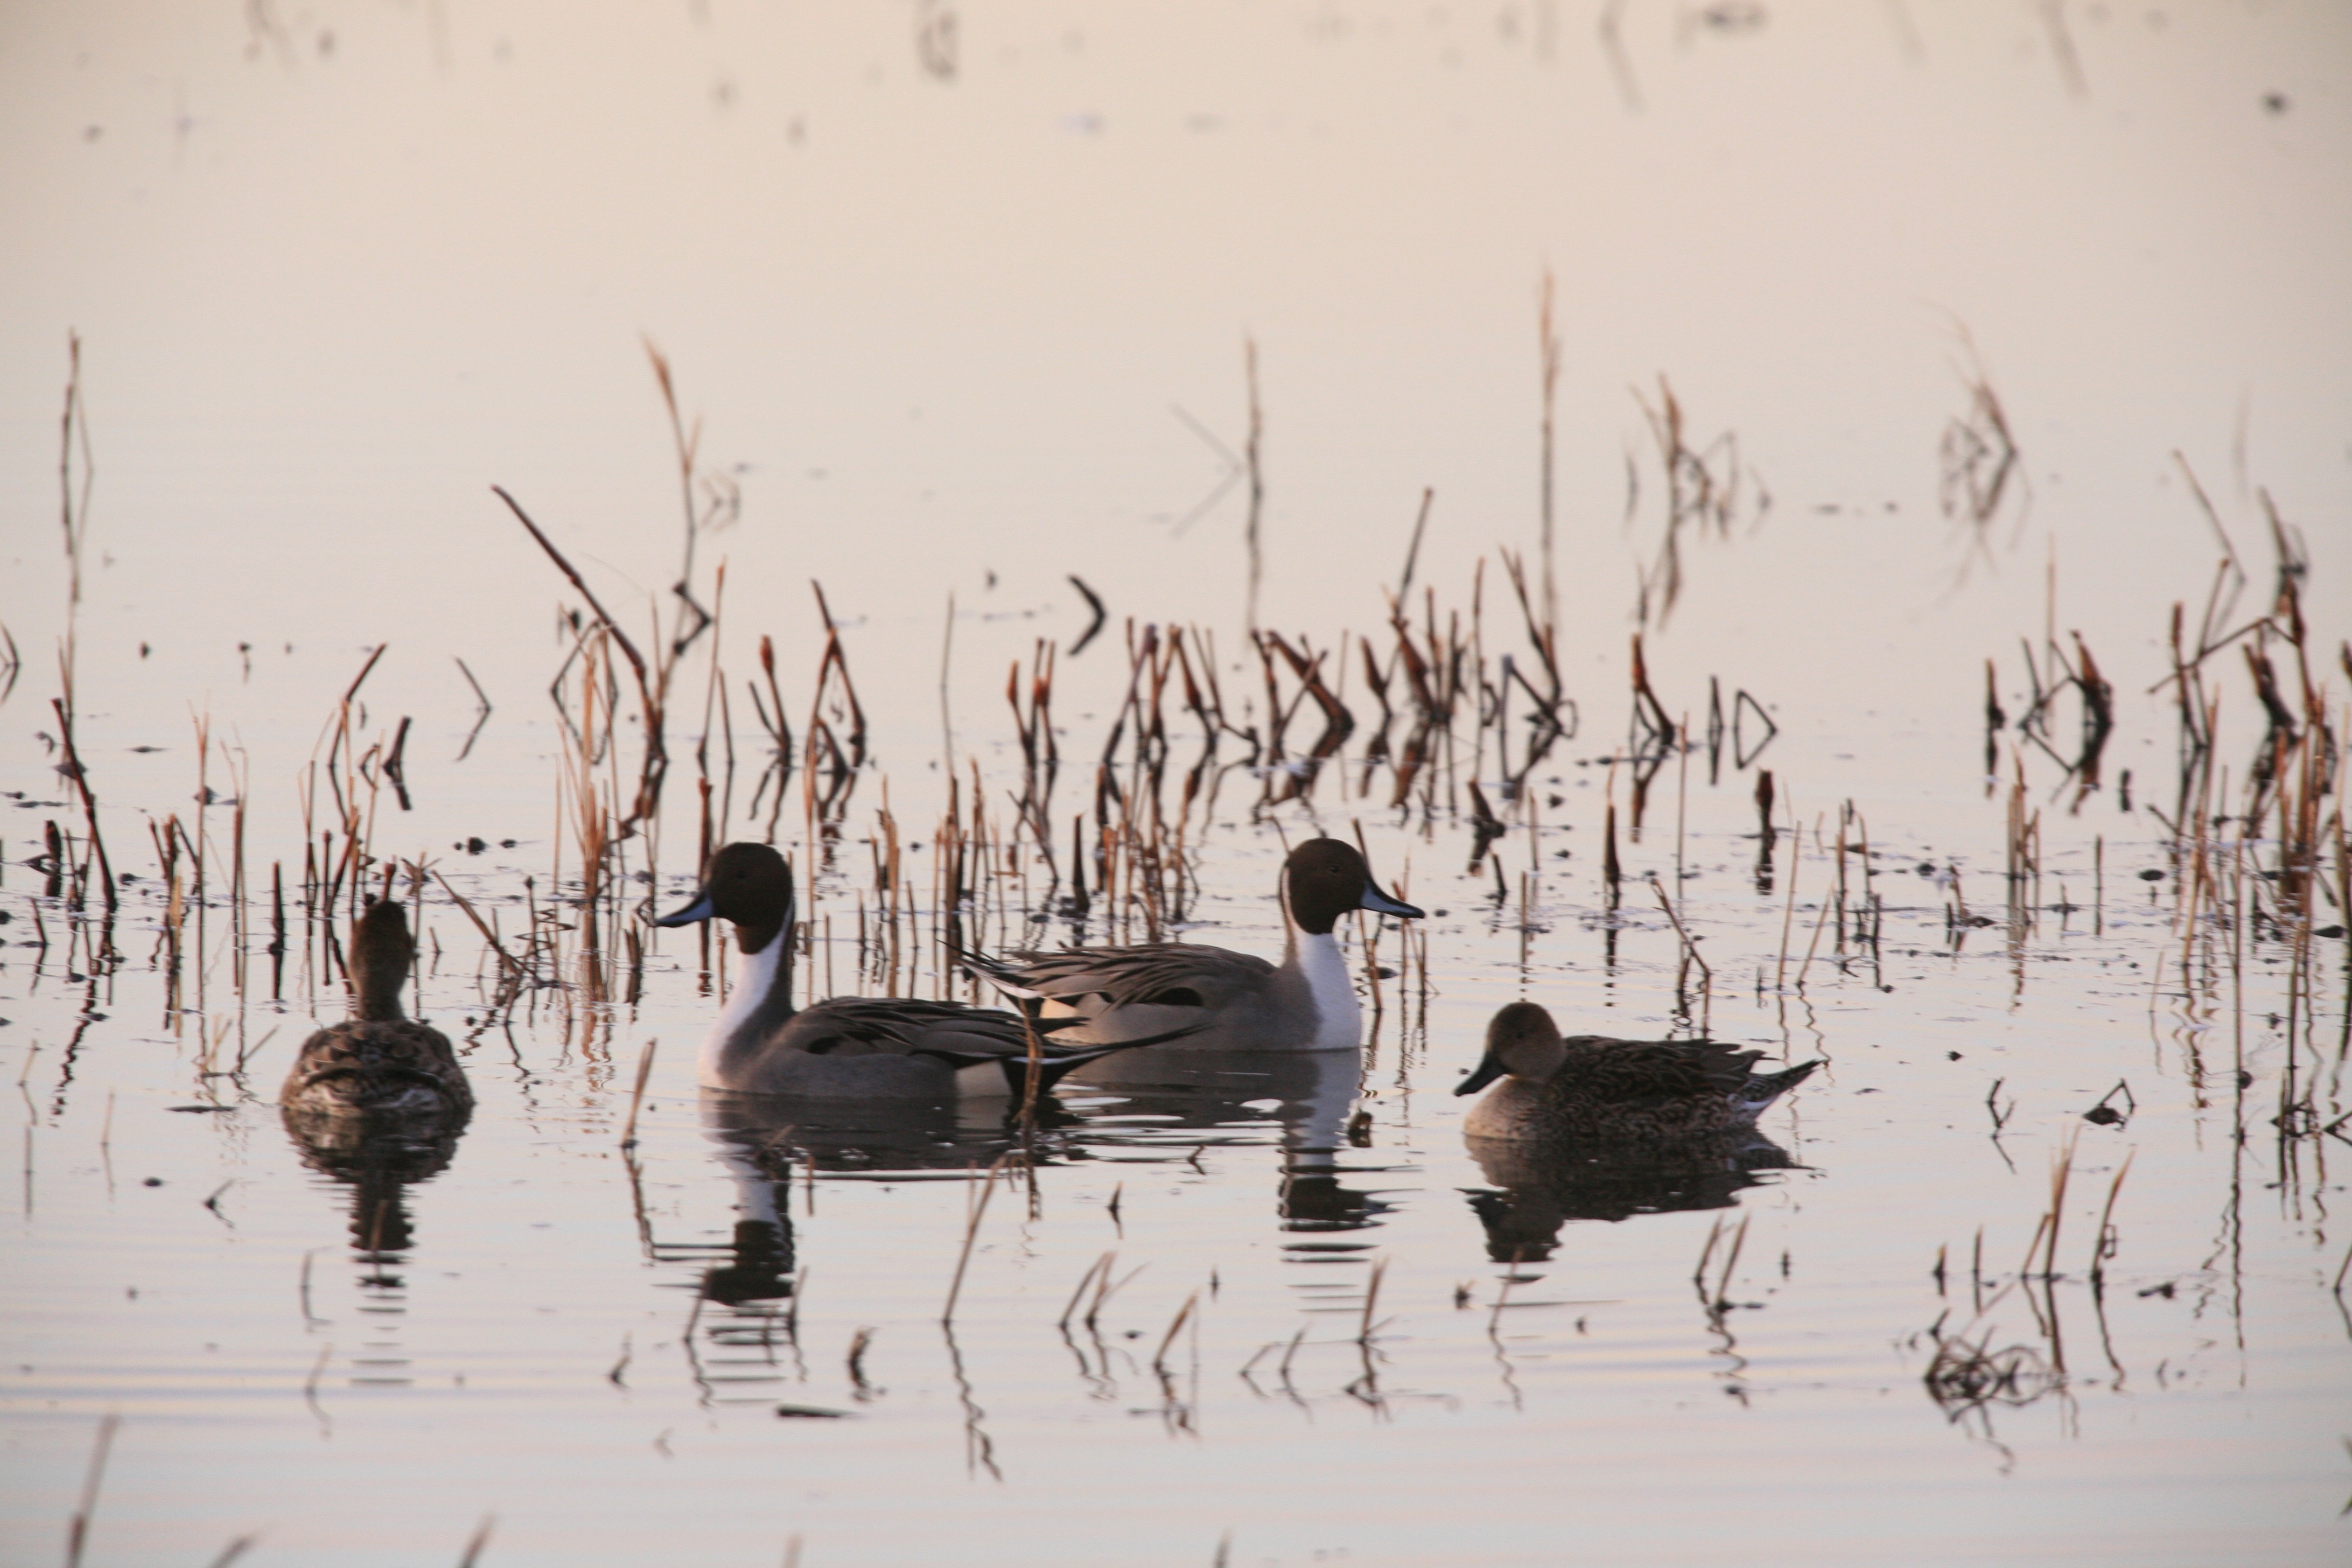
nature, outdoor, wilderness, bird, animal, river, fly, wildlife, wild, beak, calm, mammal, freedom, feather, avian, fauna, majestic, birds, sketch, drawing, wings, geese, vertebrate, creature, water bird, bird migration, animal migration